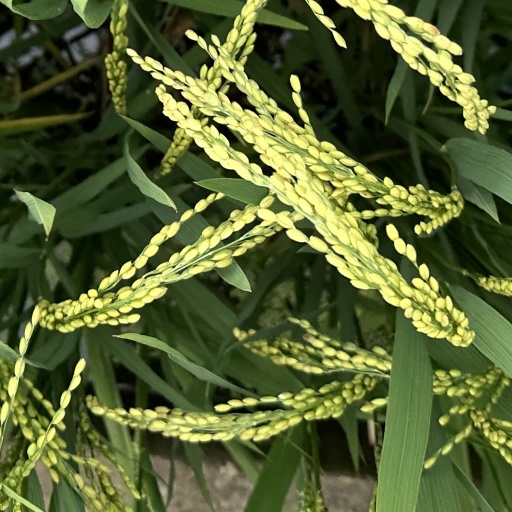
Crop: rice